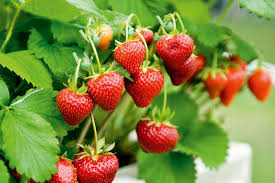
Label: Strawberry